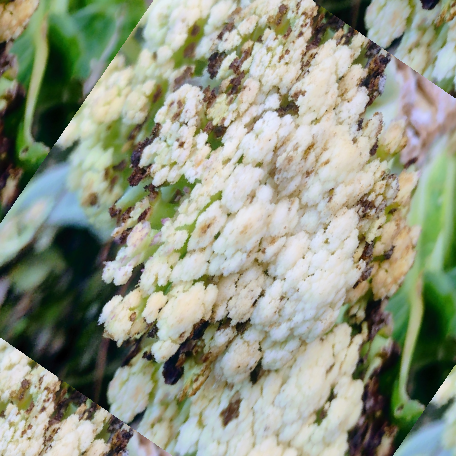
Label: Bacterial spot rot